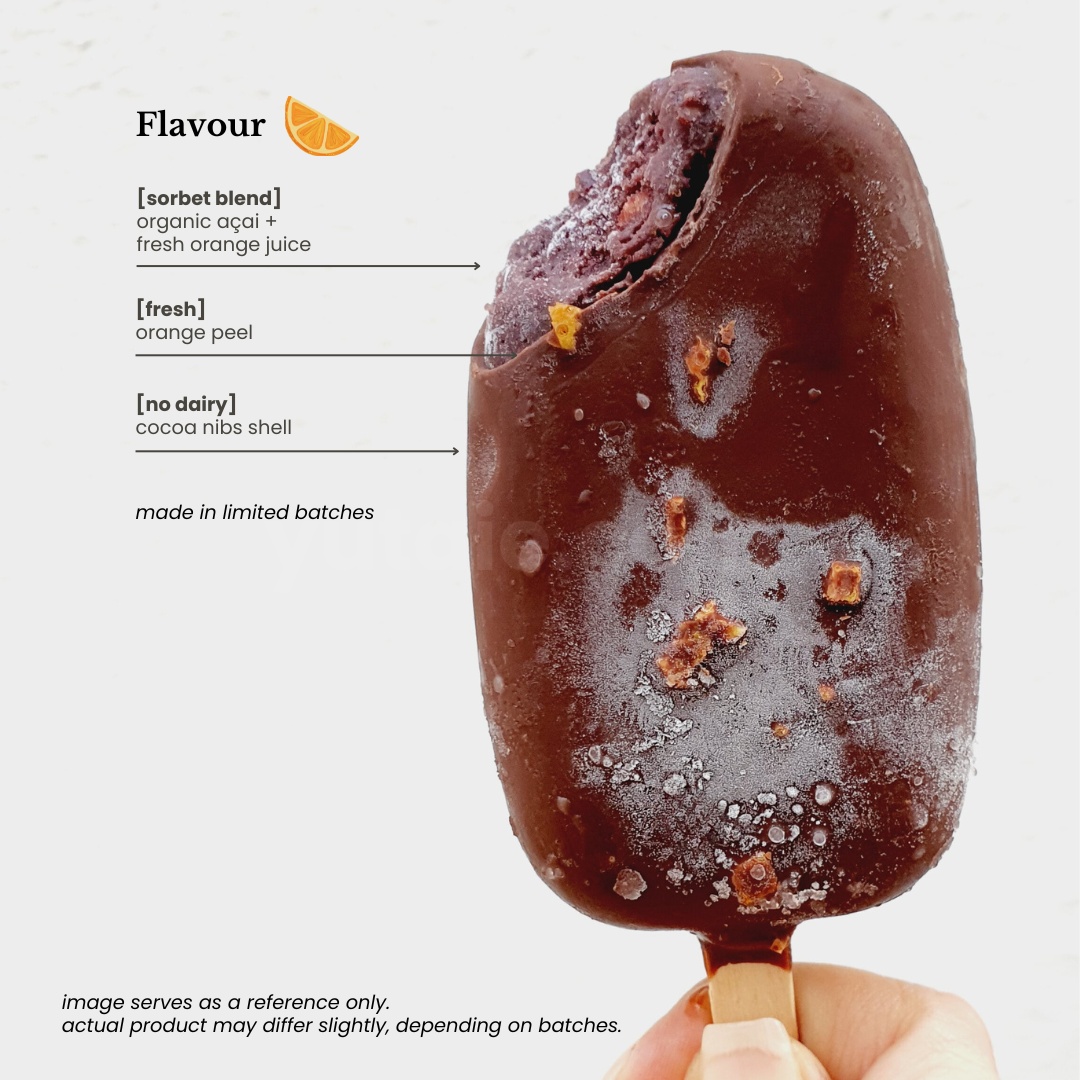
Organic Acai Popsicles coated with Cocoa Nibs, 100gm
Create your perfect set by selecting 12 pops of your choice, and enjoy a discount applied at checkout . Item will be delivered in a thermal bag. Healthier Indulgence, Made from Organic Açaí Straight from Brazil Treat yourself to a guilt-free, refreshing alternative to conventional popsicles! Made with organic açaí sourced directly from Brazil, each popsicle is coated with luxurious cocoa nibs for an added layer of rich, satisfying texture. Available in two irresistible flavors: Orange (sprinkled with chopped orange peel) and Banana —these popsicles are packed with natural goodness and vibrant flavor.
Brand: Yu Taie
Category: Food, Beverages & Tobacco > Food Items > Frozen Desserts & Novelties > Ice Pops